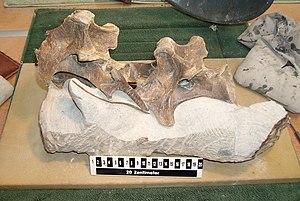
Vertèbres articulées du cou (cervicales) d'Europasaurus holgeri.